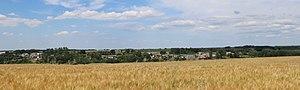
Panorama du village
Dohis est une commune française située dans le département de l'Aisne, en région Hauts-de-France.